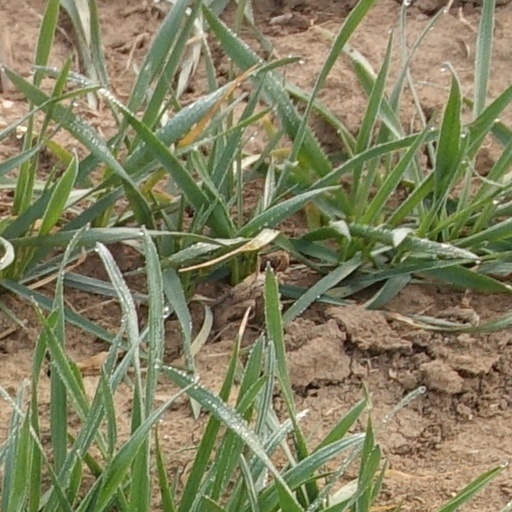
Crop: wheat